Third Anglo-Mysore War

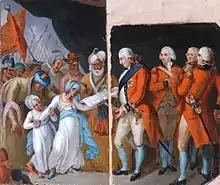
General Lord Cornwallis receiving Tipu Sultan's sons as hostages.

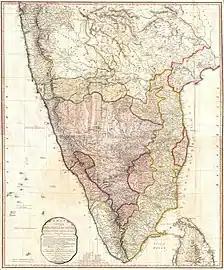
1794 map showing "The Territories ceded by Tipu Sultan to the Different Powers"

Following the allied retreat to Bangalore, the armies of Purseram Bhow and Teige Wunt left the grand army to pursue territorial gains in Mysore's northern territories. Purseram Bhow, desirous of recapturing the Bednore district that Tipu's father Hyder had taken in an earlier war, captured Hooly Honore and Shimoga, although British forces attached to his army did much of the necessary work. Only the threatened arrival of a detachment from Tipu's army prevented him from laying siege to Bednore itself. Bhow did not return to the grand army until after peace negotiations began at Seringapatam.